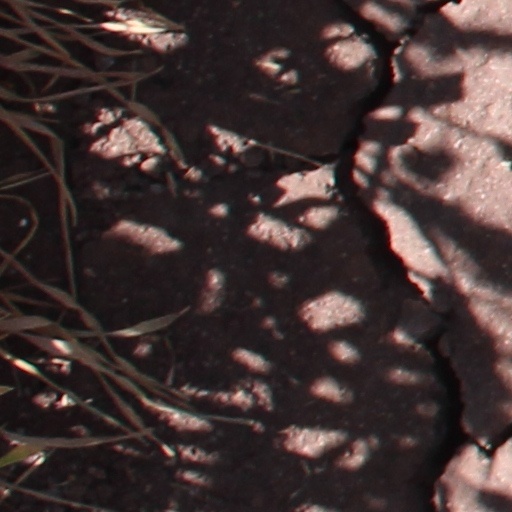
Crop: wheat